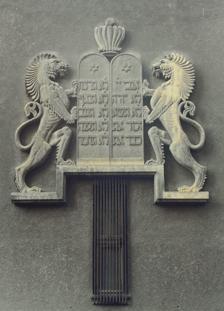
Building: Yeshua Tova Synagogue
Country: Romania
Year built: 1827
Chabad synagogue in Bucharest, Romania Yeshua Tova Synagogue (Podul Mogoşoaiei Synagogue) Romanian : Sinagoga Eșua Tova The synagogue façade , in 2008 Religion Affiliation Hasidic Judaism Rite Nusach Ashkenaz Ecclesiastical or organisational status Synagogue Leadership Rabbi Naftali Deutsch Status Active Location Location 9 Tache Ionescu Street, Bucharest Country Romania Location of the synagogue in Bucharest Geographic coordinates 44°26′39.38″N 26°5′50.14″E / 44.4442722°N 26.0972611°E / 44.4442722; 26.0972611 Architecture Type Synagogue architecture Style Moorish Revival Date established 1868 (as a congregation) Completed 1827 Materials Brick The Yeshua Tova Synagogue ( Romanian : Sinagoga Eșua Tova ), also known as the Podul Mogoşoaiei Synagogue ( Romanian : Sinagoga Podul Mogoşoaiei ), is an Hasidic Jewish congregation and synagogue , located at 9 Tache Ionescu Street, near Piaţa Amzei and Piața Romană metro station , in Bucharest , Romania . Designed in the Moorish Revival style, the synagogue was completed in 1827, and is the city's oldest synagogue. Rabbi Naftali Deutsch is the head Chabad emissary of Romania, and has served as a Chabad emissary for 23 years. It was built in 1827 and renovated in 2007. Bas-reliefs decorate the tympanums above the frontal doors and the upper part of the façade . See also Judaism portal Romania portal Relief of the Ten Commandments on the Yeshua Tova Synagogue History of the Jews in Romania List of synagogues in Romania References